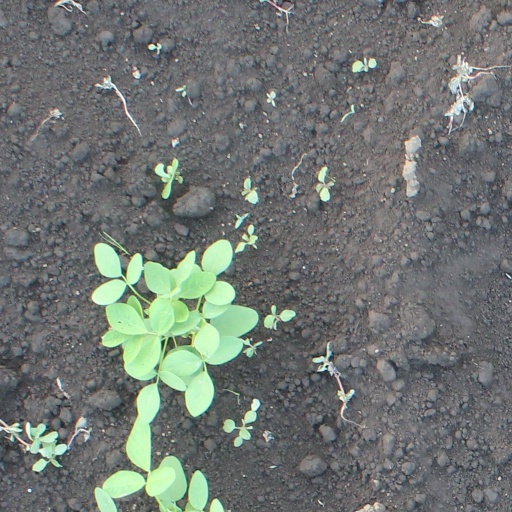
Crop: soybean